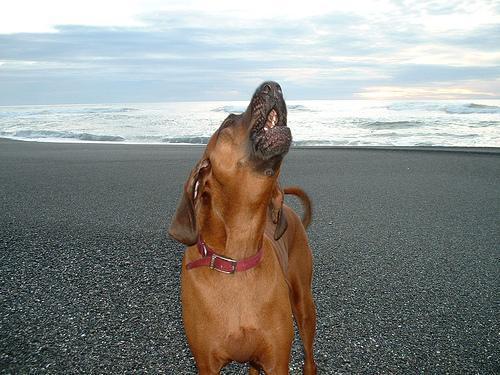
redbone